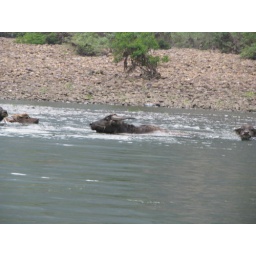
water buffalo, swimming in river